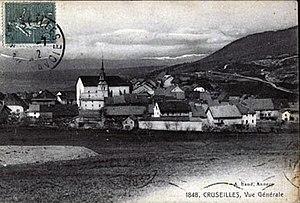
Vue de Cruseilles
Cruseilles est une commune française située dans le Genevois, administrativement dans le département de la Haute-Savoie en région Auvergne-Rhône-Alpes.